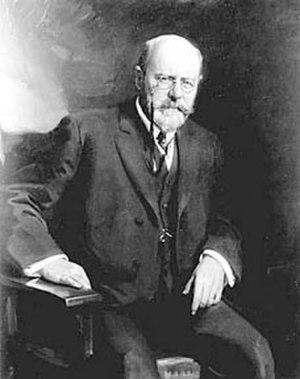
Solon Spencer Beman est un architecte américain, connu en particulier pour sa planification urbaine des quartiers industriels de Chicago et des réalisations comme le Pullman Office Building, le Pabst Building, le Fine Arts Building et la gare de Grand Central à Chicago.